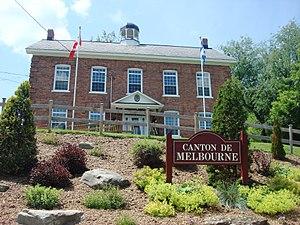
Hotel de ville du canton de Melbourne.Español: Edificio de la municipalidad del cantón de Melbourne.